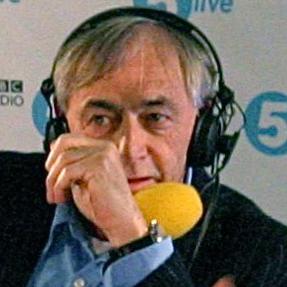
Age: 62